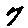
Label: 7